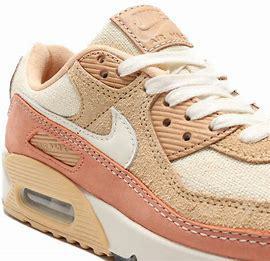
Brand: Nike
Model: Air Max 90 Sale